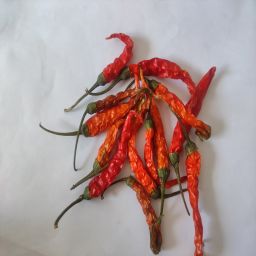
Crop: Chile Pepper
Quality: Dried